Mishael Cheshin

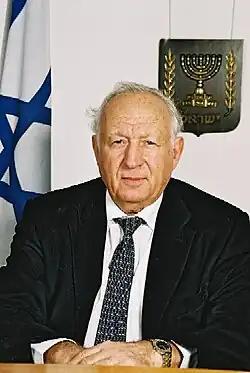
Mishael Cheshin

Mishael Cheshin (‎; 16 February 1936 – 19 September 2015) was an Israeli Justice who served in the Supreme Court of Israel from 1992 to 2006.